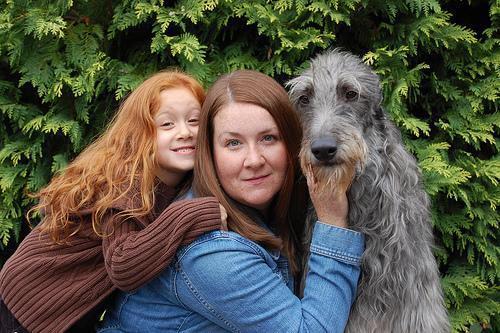
Scottish_deerhound